Type B ship

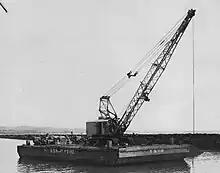
US Navy wooden barge YS-110 with crawler crane in 1942

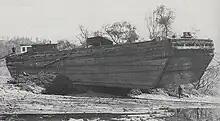
Wood Barge

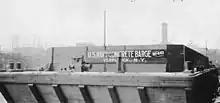
US Navy YC-442, Barge #442, built 1918

A number of different types of wood barges were used in the war. A flat bottom wood barge could be used in shallow ports or be towed onto beaches. They had low construction cost and could be abandoned after used if needed. To stop wooden hull rot, many had copper-sheathed hulls. With the shortage of steel, a fleet of wood barges and a fleet of concrete barges were also built.